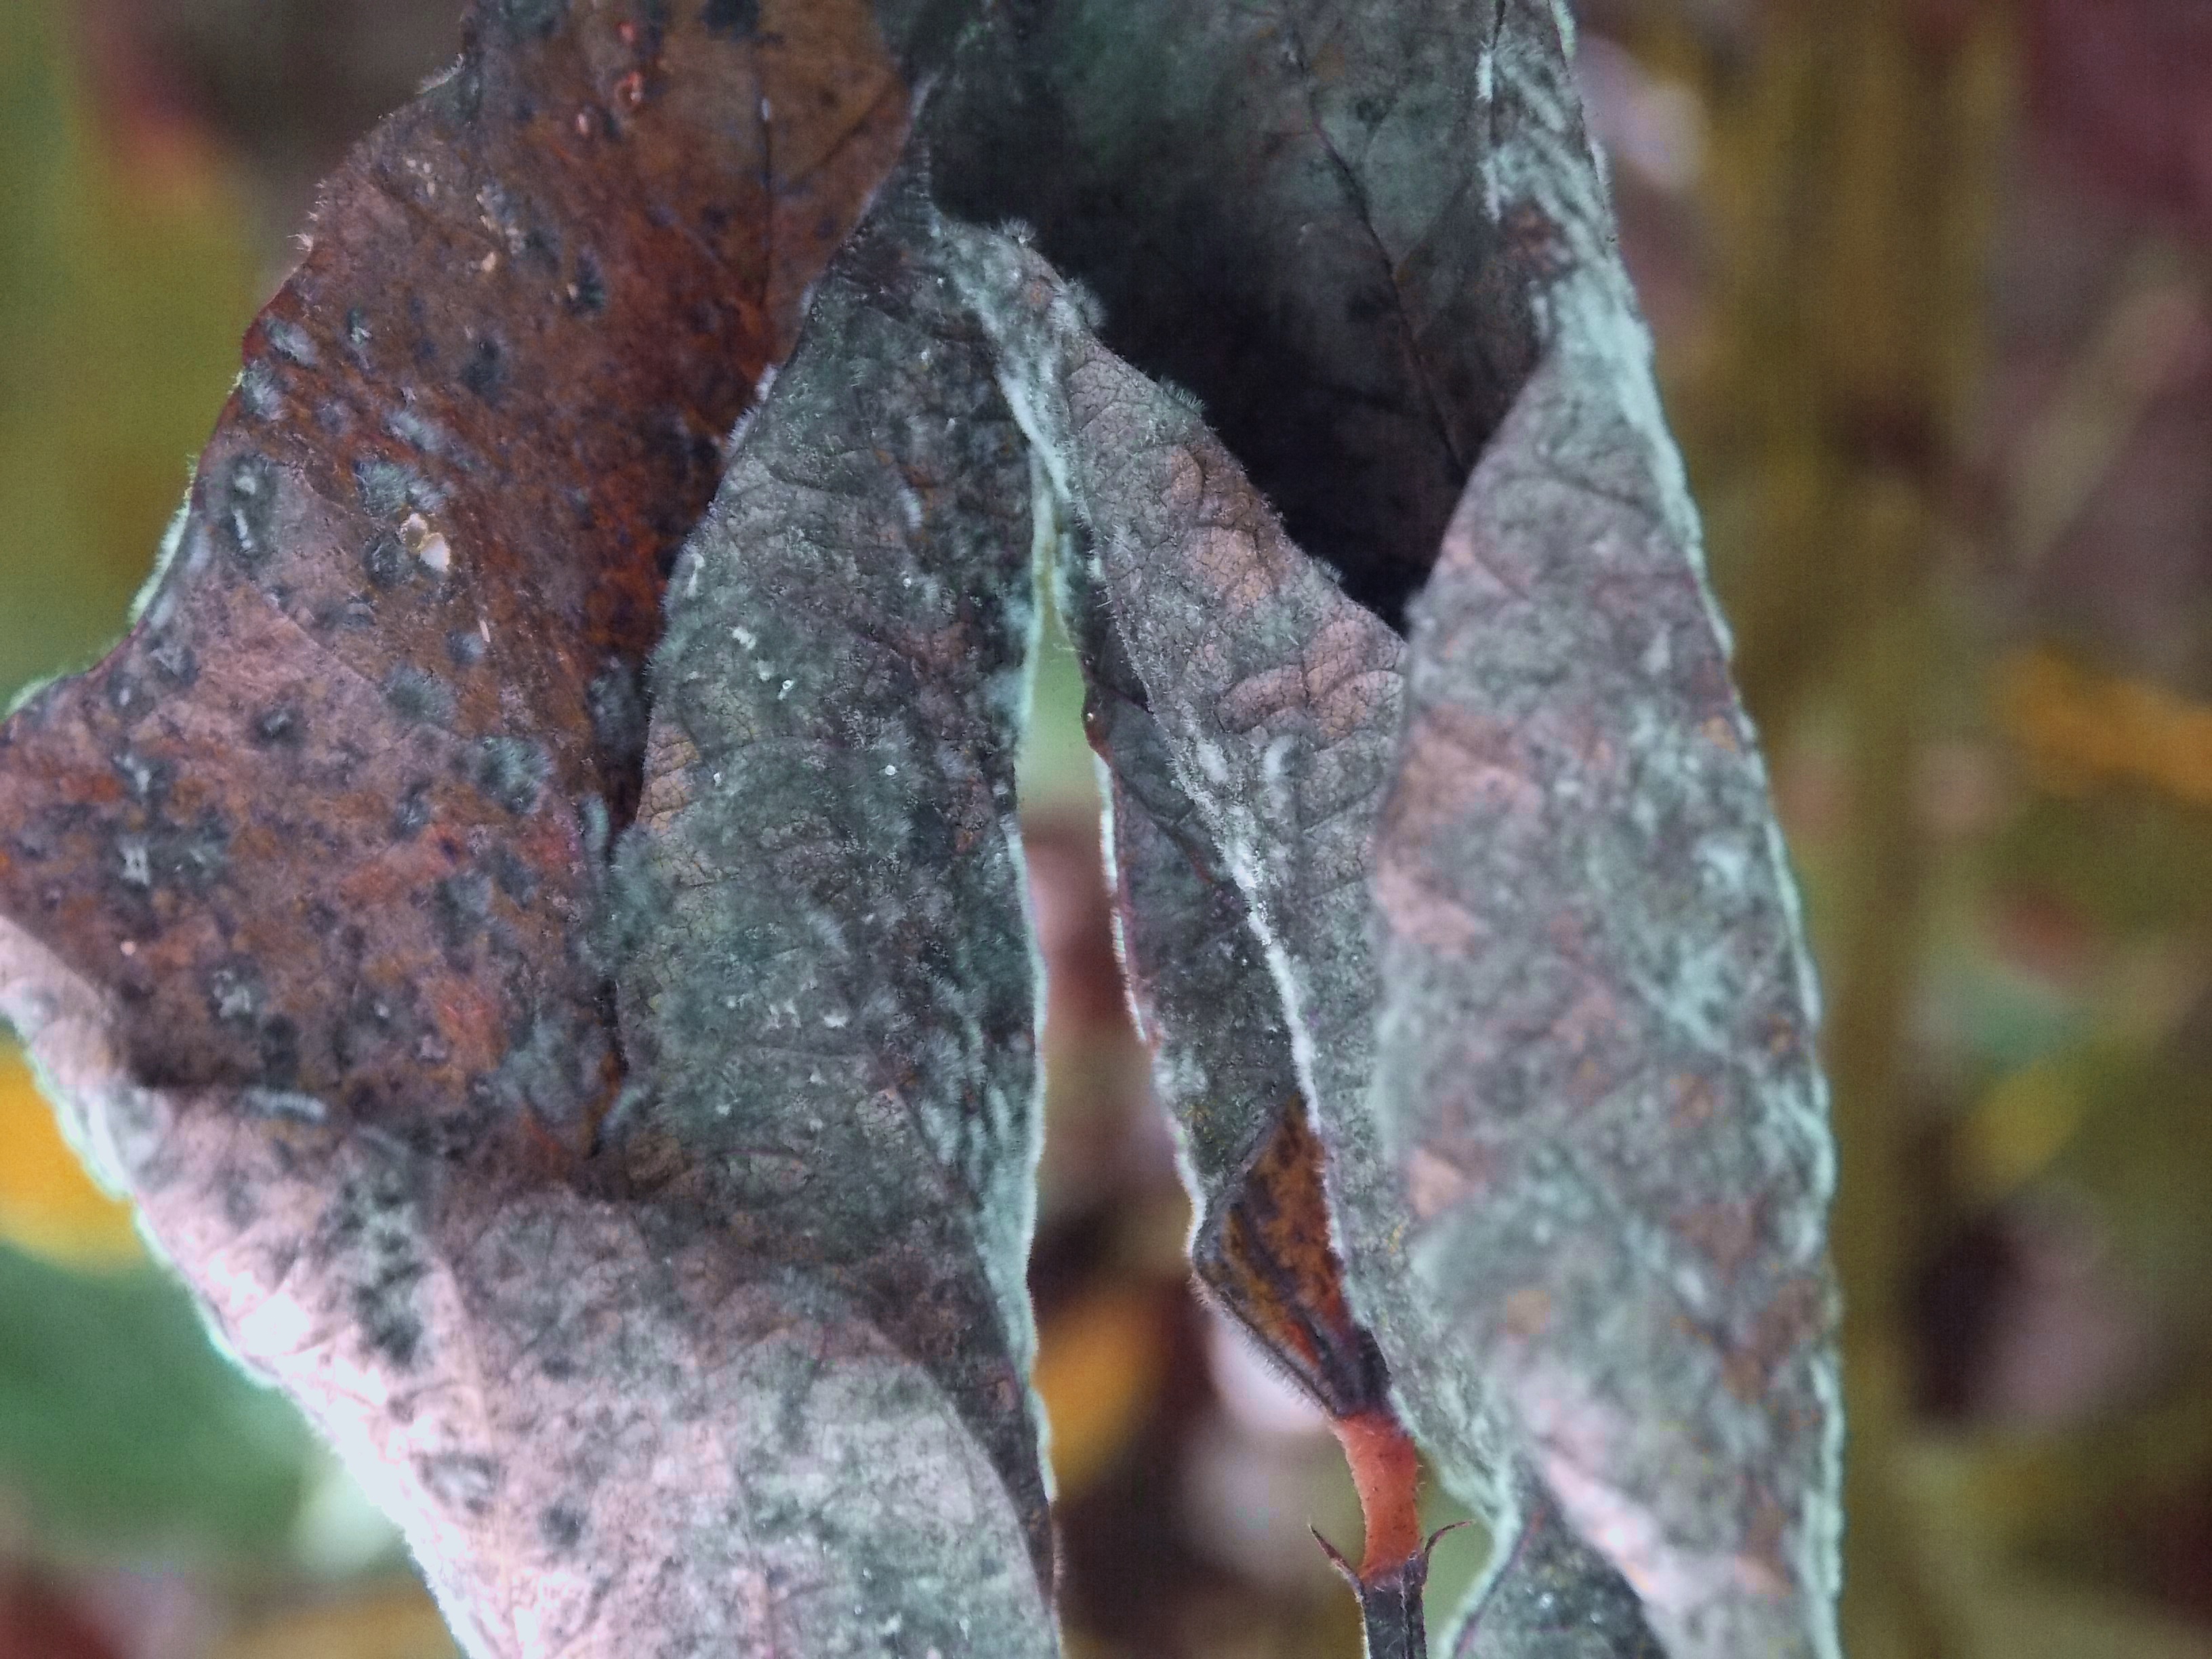
Label: Disease